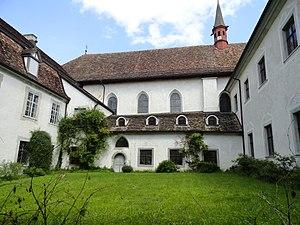
La chartreuse Saint-Laurent d'Ittingen est une ancienne chartreuse située en Suisse dans la commune de Warth-Weiningen du canton de Thurgovie. C'est aujourd'hui un lieu de séminaires et de conférences avec un petit musée, ainsi que des hôtels et un restaurant. Certaines parties sont occupées par un foyer pour personnes frappées de troubles psychiques.